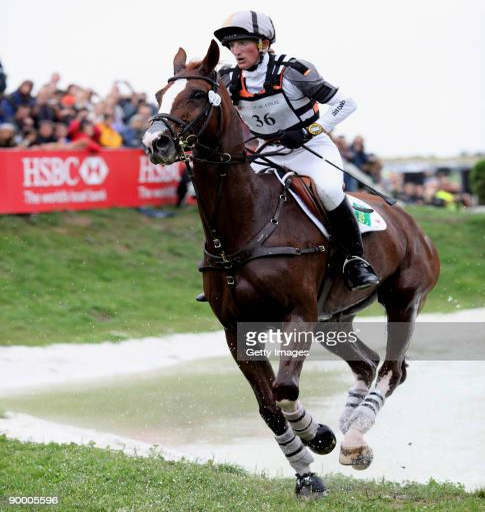
person rides person during the cross country